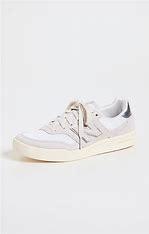
Brand: New
Model: Balance New Balance 300 Series